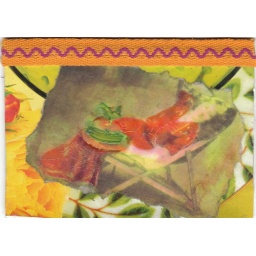
woman in a red dress